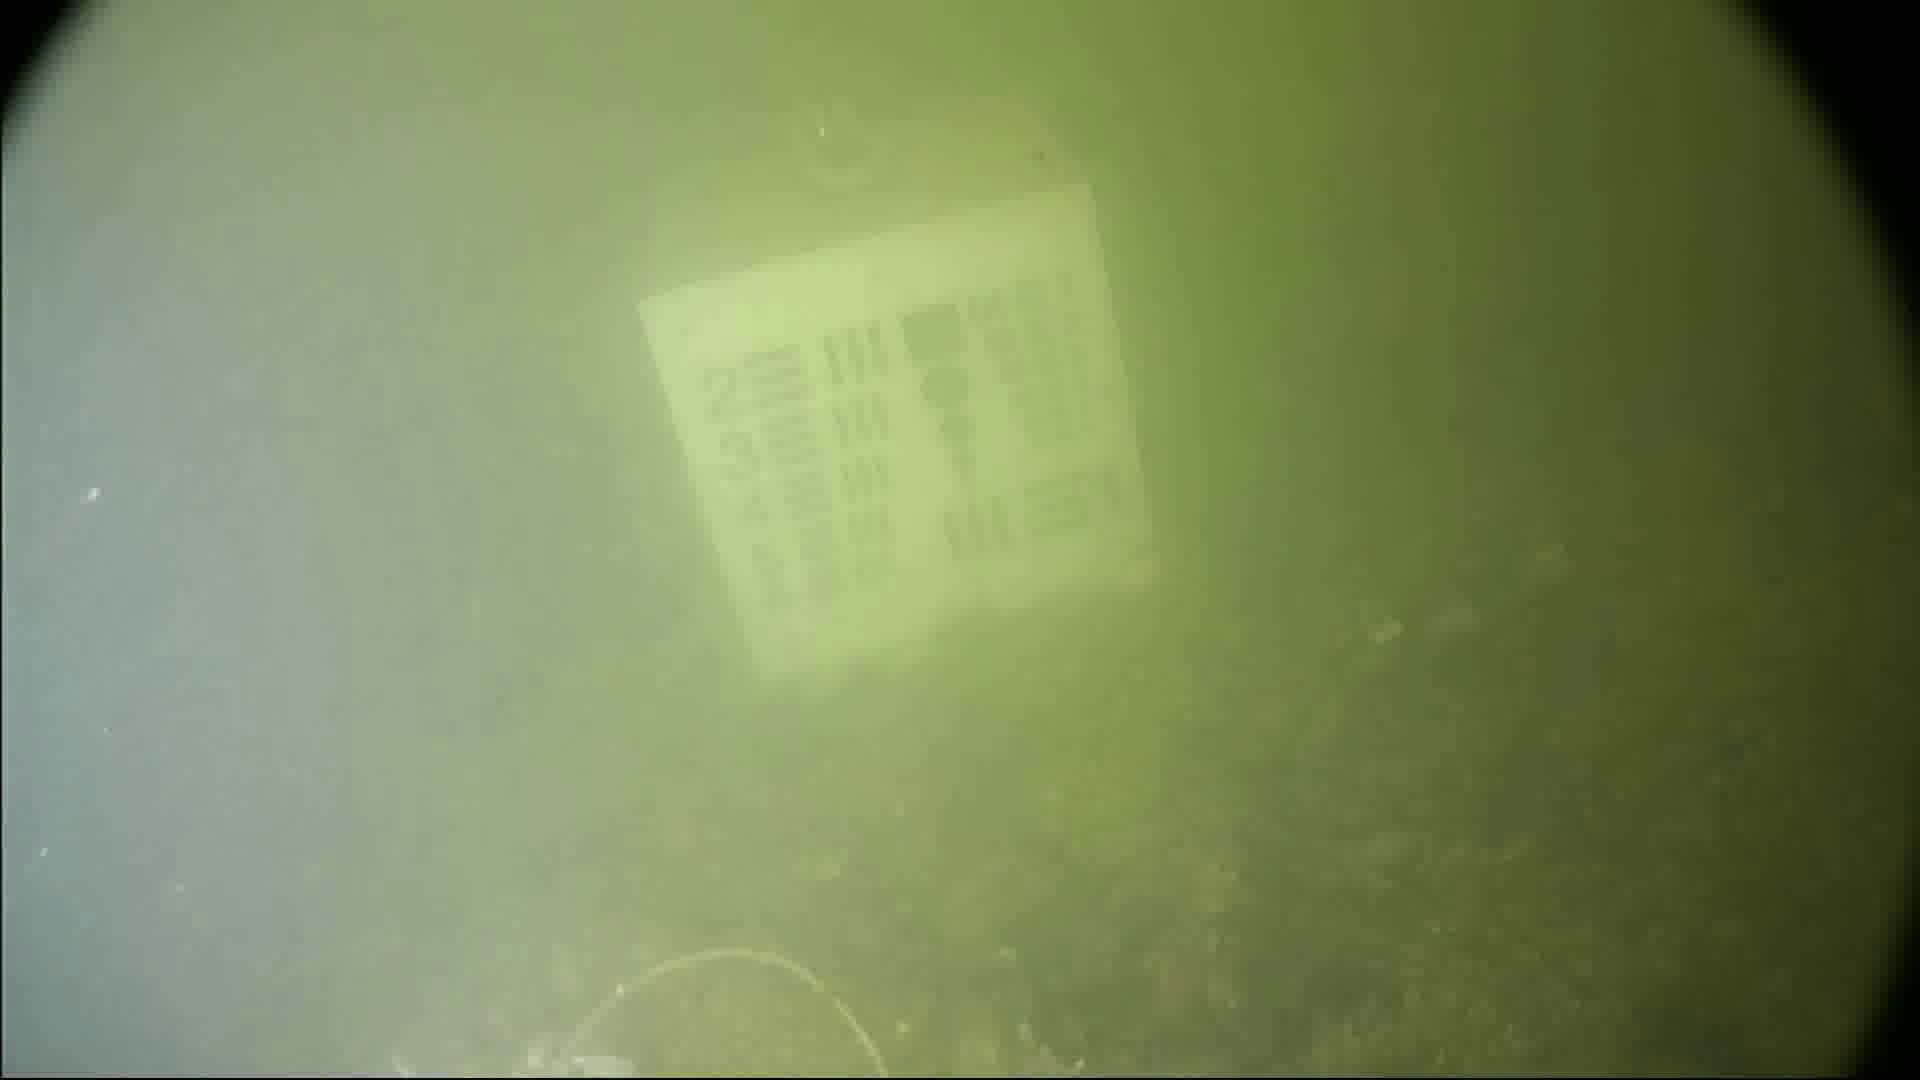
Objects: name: crab